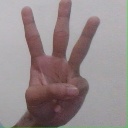
अक्षर: व